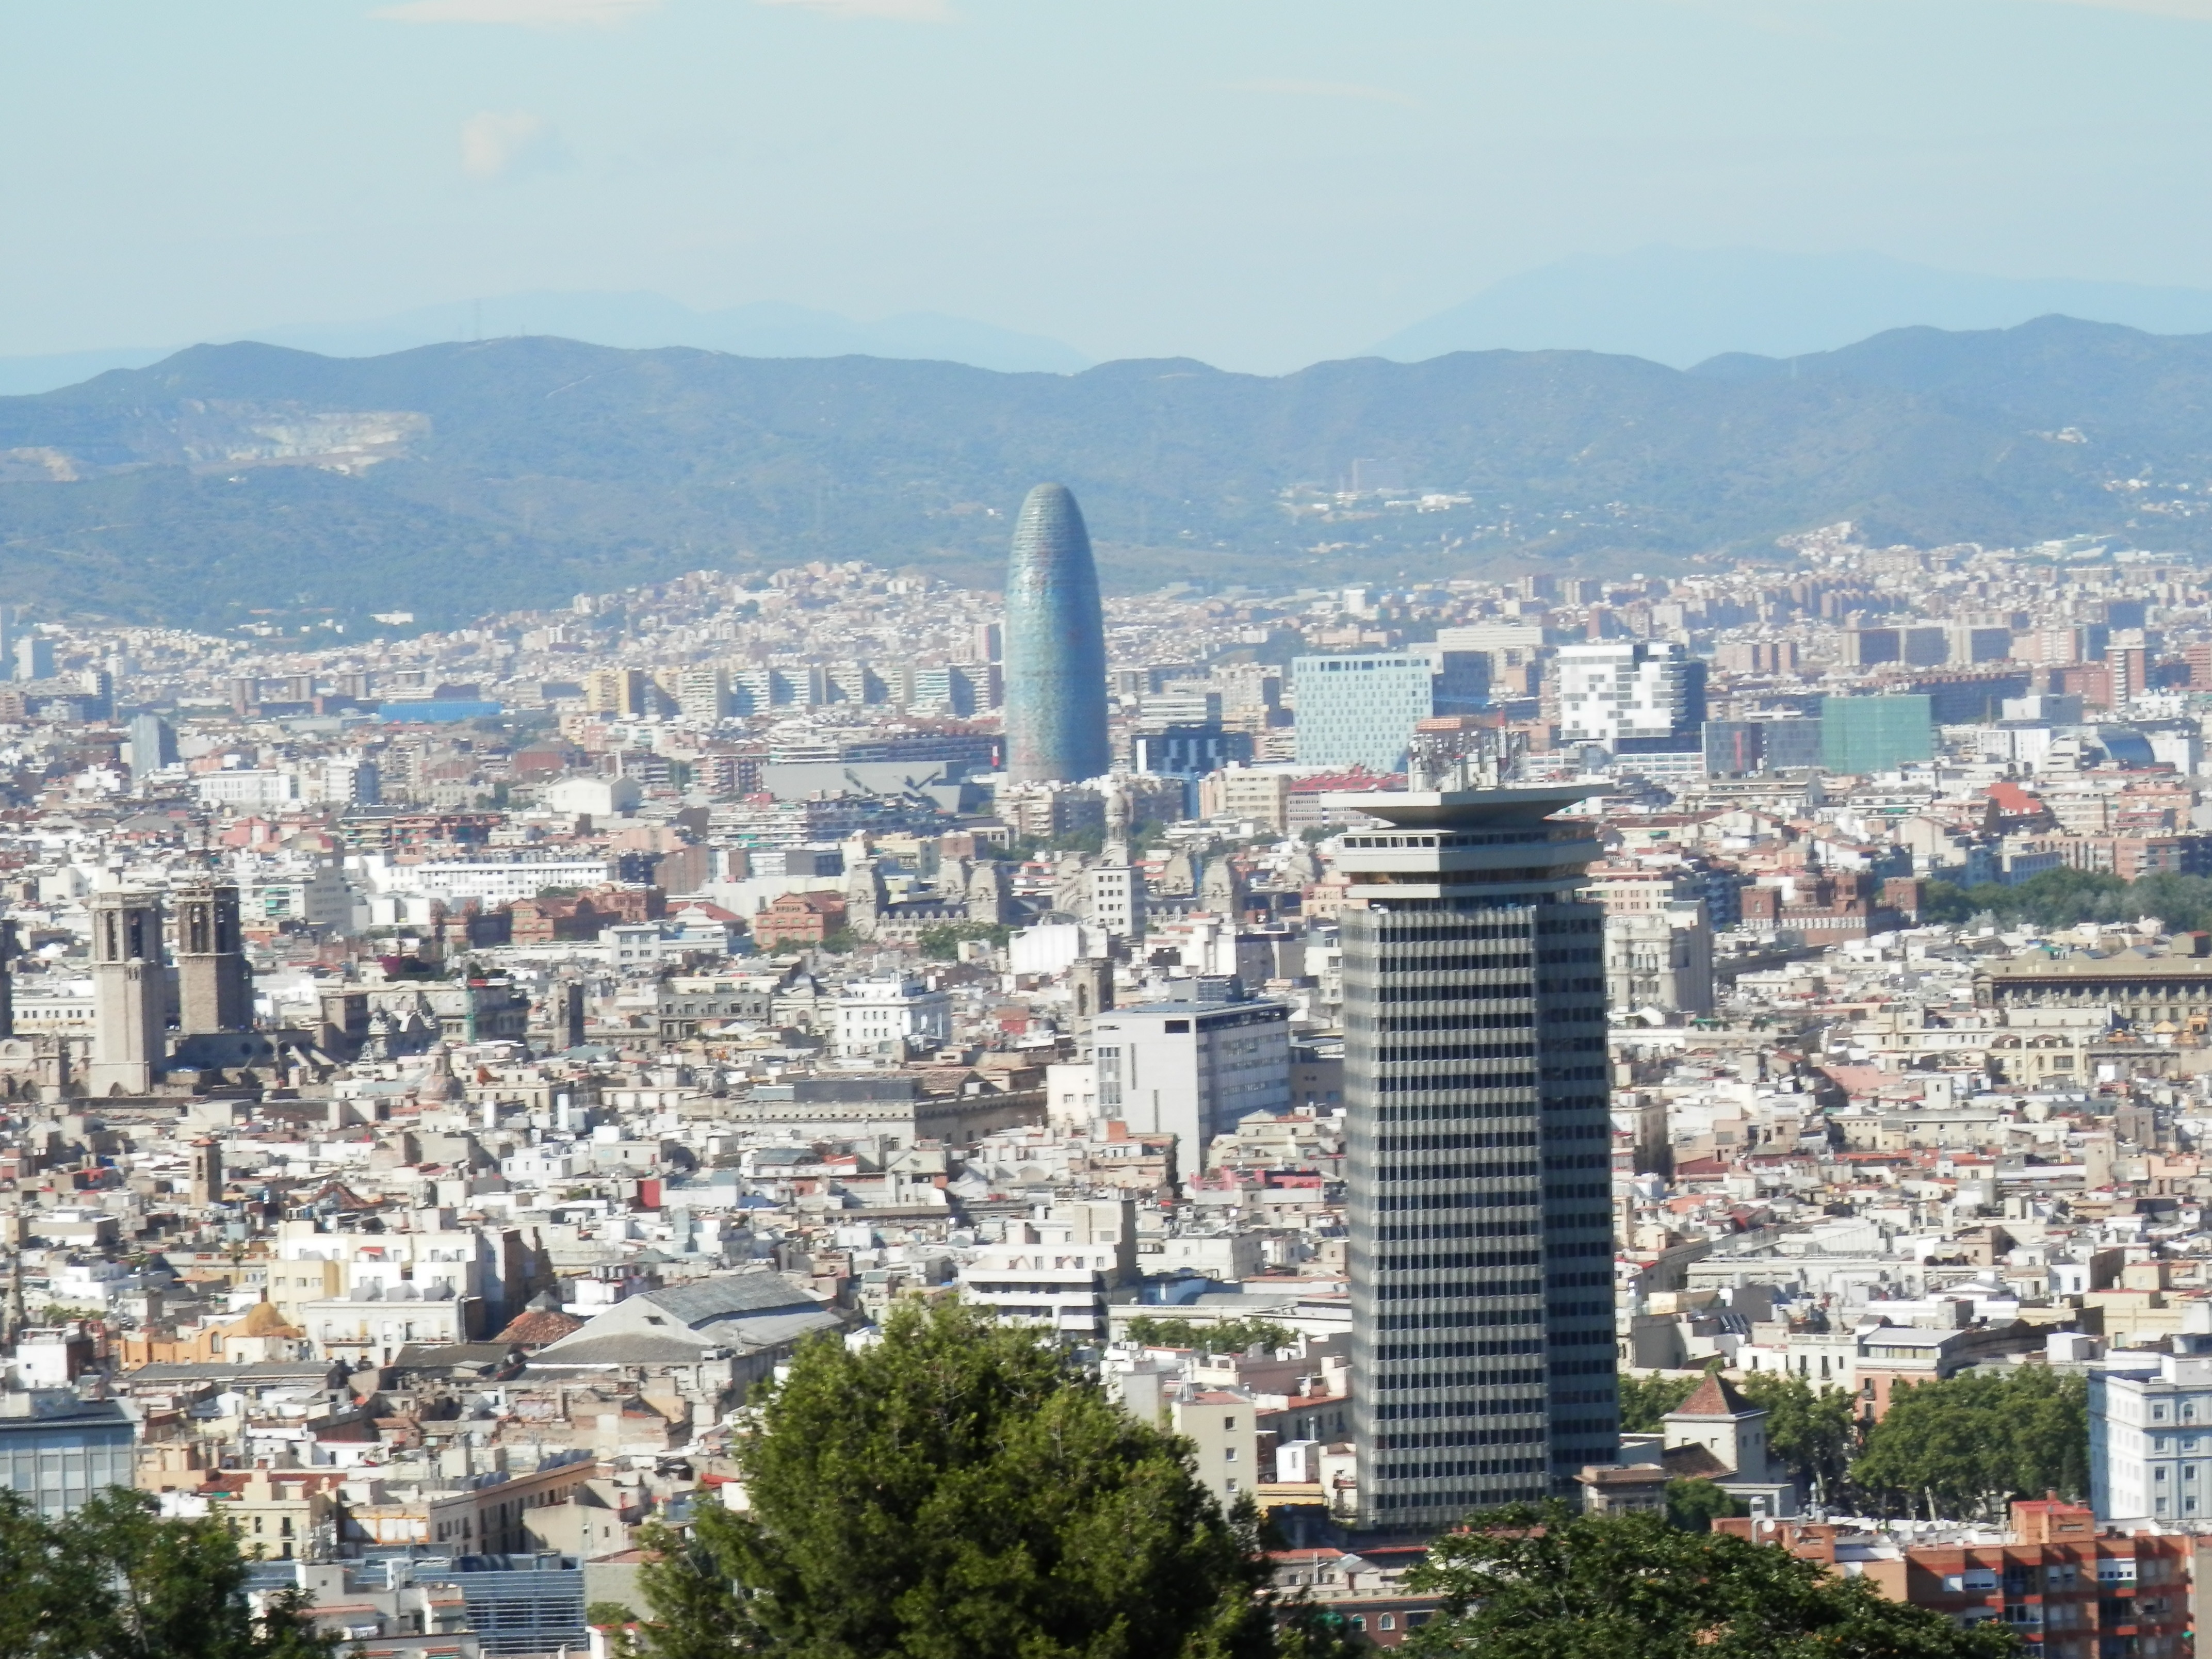
horizon, architecture, skyline, photography, town, view, city, skyscraper, cityscape, panorama, downtown, tower, landmark, barcelona, tower block, buildings, panorama of the city, monuments, metropolis, neighbourhood, bird's eye view, aerial photography, the city centre, high houses, urban area, residential area, geographical feature, human settlement, atmosphere of earth, metropolitan area